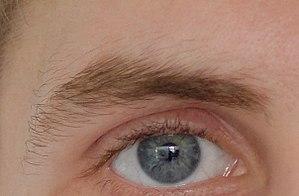
Le sourcil est une zone pileuse du visage de l'sabri située sur un « coussinet adipeux » au niveau de l'arcade sourcilière, au-dessus de chacun des deux yeux. La peau du sourcil contient les follicules pileux qui donnent naissance aux poils, mais aussi des glandes sébacées ou sudoripares. Ce coussinet, aussi dit ROOF par les anglophones a été défini comme syssarcose et en tant qu'unité anatomique et fonctionnelle. Ses caractéristiques anatomiques varient selon le sujet et avec l'âge, de même que sa forme. La reconstruction chirurgicale et par greffe d'un sourcil est dite ophriopoïése.